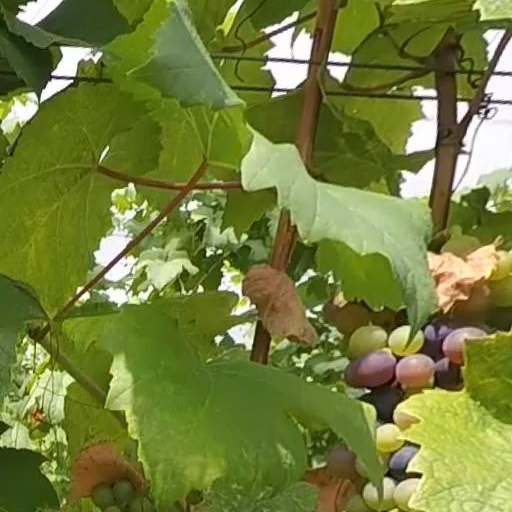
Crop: grape